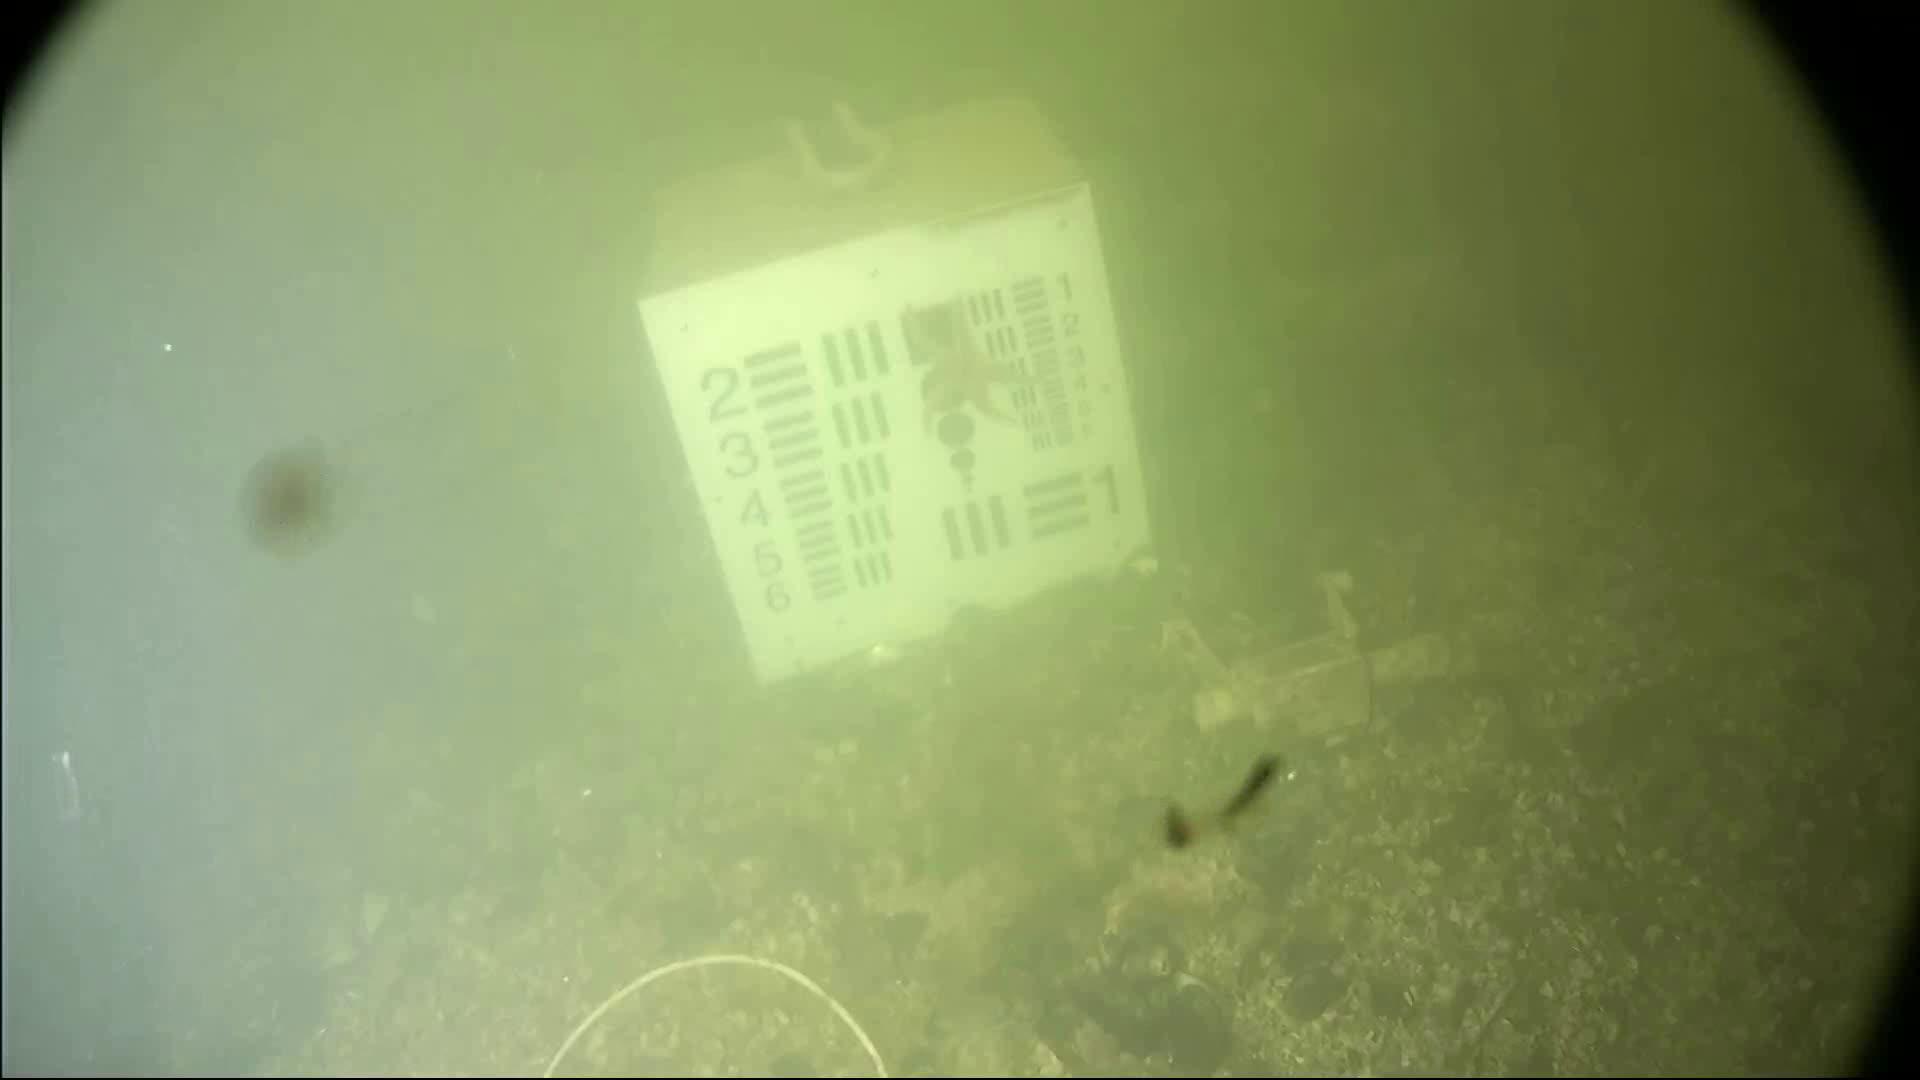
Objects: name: starfish